Kanchipuram

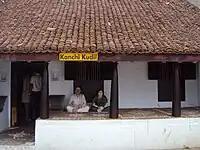
A house depicting old living style of Kanchipuram

During the rule of King Narasimha Varma in the 7th century, the city covered about and had a population of 10,000. The population increased to 13,000 in subsequent years and the city developed cross patterned links with rectangular streets. The settlements in the city were mostly caste based. During the period of Nandivarma Pallavan II, houses were built on raised platforms and burnt bricks. The concepts of the verandah in the front yard, garden in the backyard, ventilation facilities and drainage of rainwater were all introduced for the first time, while the Tiruvekka temple and houses of agricultural labourers were situated outside the city. There were provisions in the city's outskirts for training the cavalry and infantry.